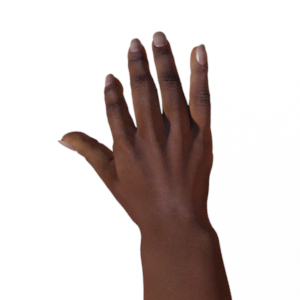
Label: paper